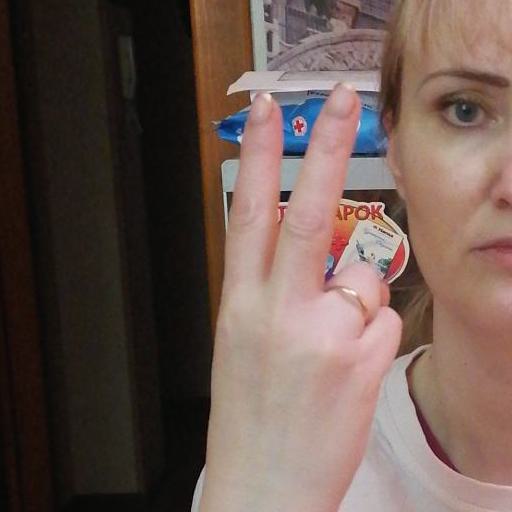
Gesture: peace_inverted